George Templer

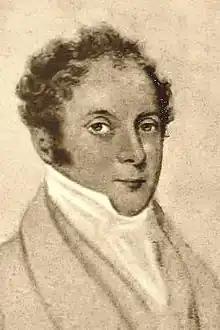
A drawing of George Templer by an unknown artist

George Templer (1781 – 12 December 1843) was a landowner in Devon, England, and the builder of the Haytor Granite Tramway. His father was the second James Templer (1748–1813) who had built the Stover Canal.